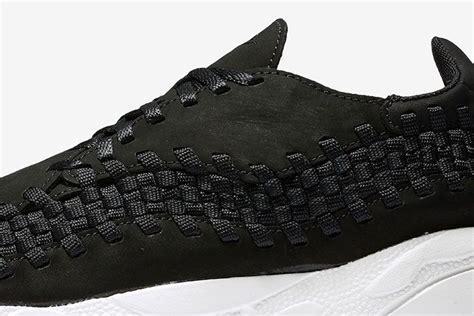
Brand: Nike
Model: Air Footscape Woven